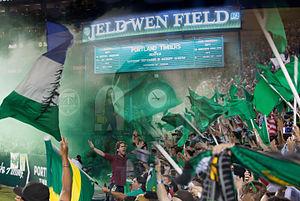
Les rivalités dans le soccer en Cascadia concernent trois équipes : les Timbers de Portland, les Sounders de Seattle et les Whitecaps de Vancouver. Ces rivalités prennent forme au sein de la Cascadia Cup, trophée annuel remis à la meilleure équipe d'entre elles. La Cascadia Cup voit le jour en 2004 sur initiative des supporters des trois clubs et son nom vient tout simplement de Cascadia, terme employé pour désigner une partie du Nord-Ouest Pacifique où sont situés les États de l'Oregon, de Washington et la Colombie-Britannique. Portland, Seattle et Vancouver sont respectivement les plus grandes villes de ces trois états.